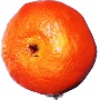
Label: Clementine 1